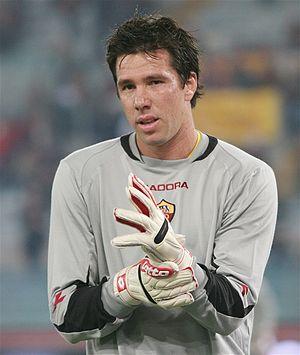
Alexandre Marangon Donieber, plus connu sous le nom de Doni, est un footballeur brésilien né à Jundiaí le 22 octobre 1979.